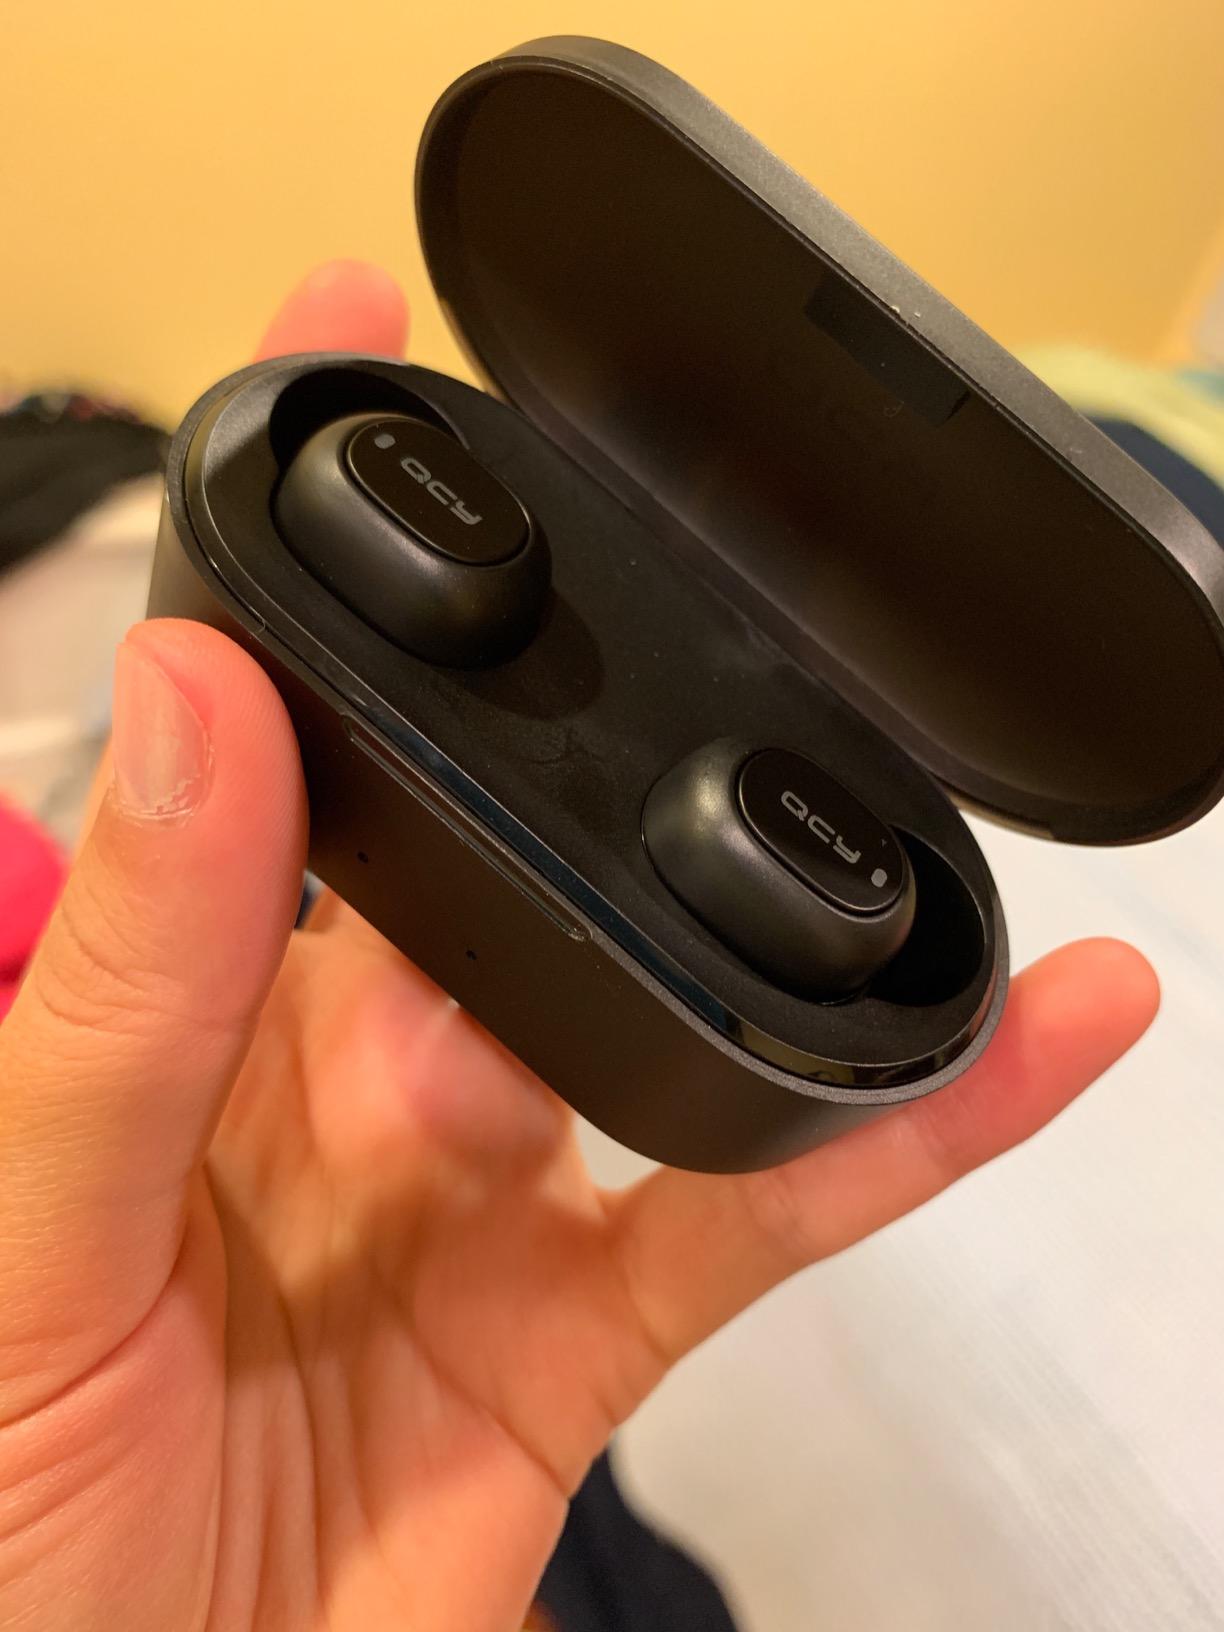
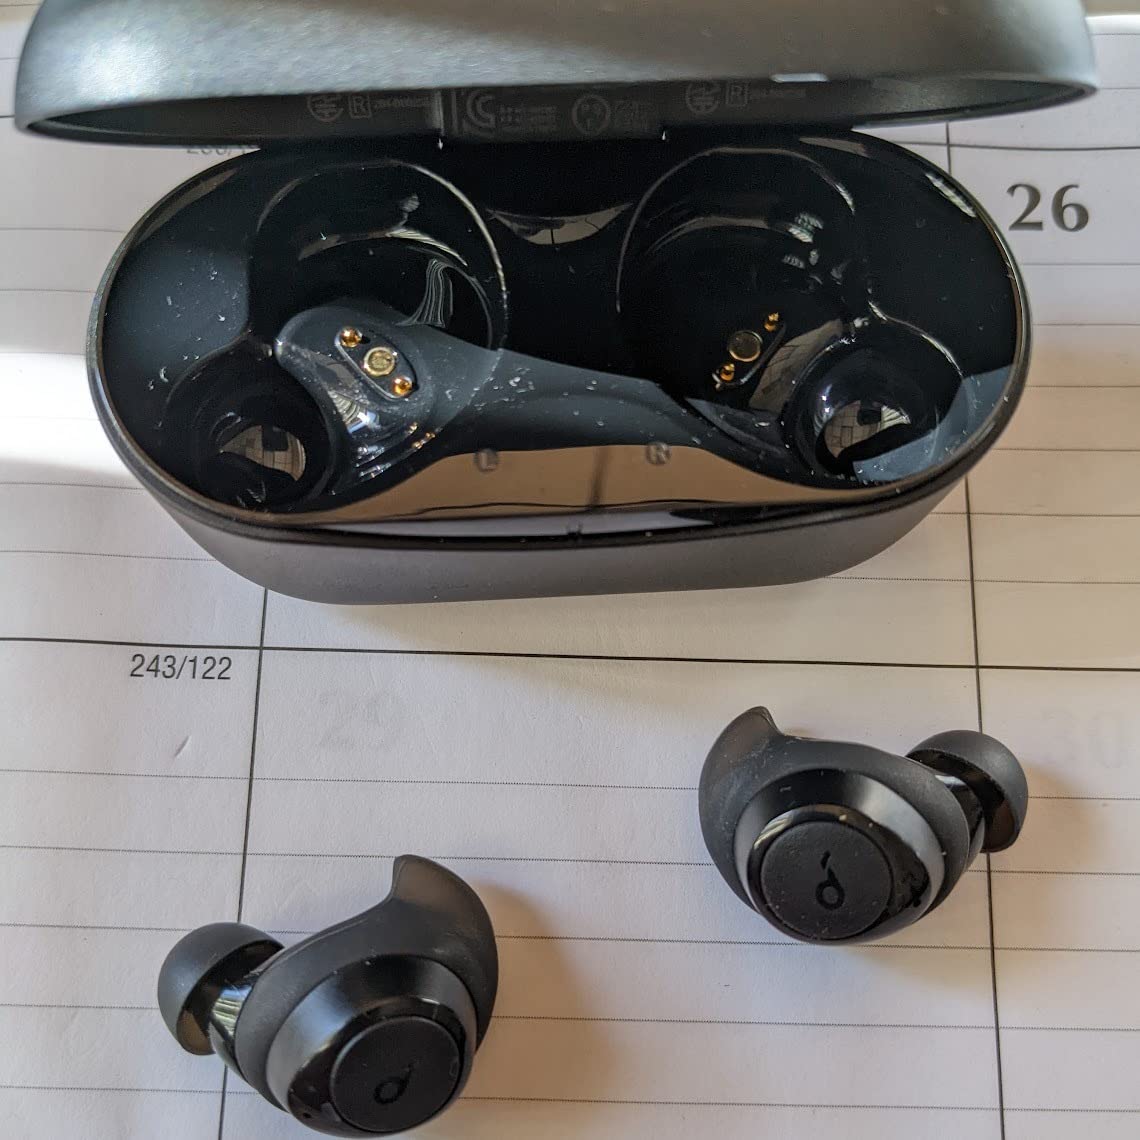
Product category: earbuds
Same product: no